London Midland Region of British Railways

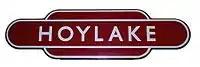
A totem station sign for Hoylake in Merseyside.

In August 1968 it was the last region of BR to eliminate steam traction under the 1955 Modernisation Plan.